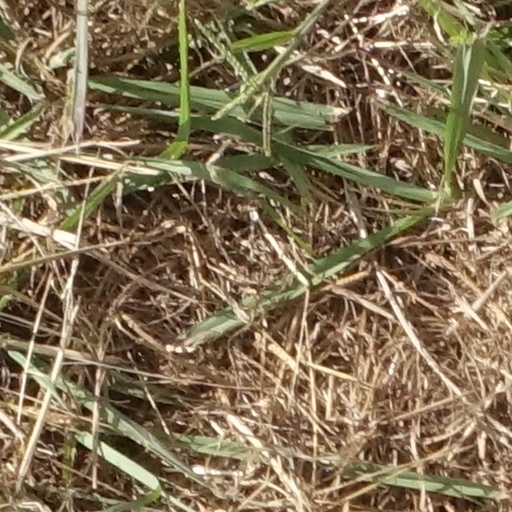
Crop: sorghum